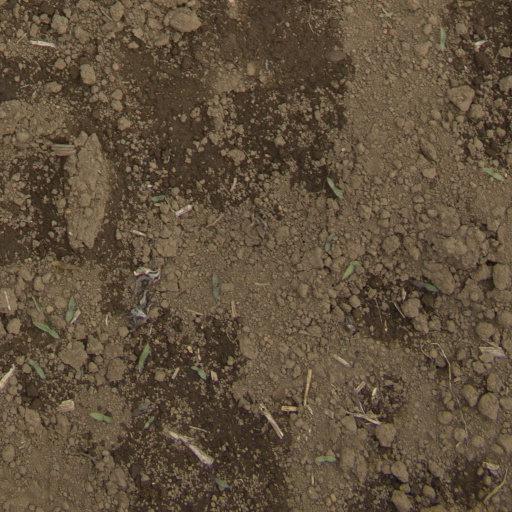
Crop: Jerusalem artichoke